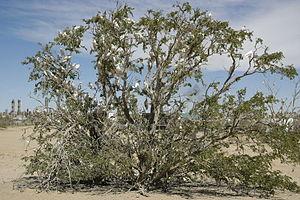
Le Cacatoès corella est une espèce d'oiseaux de la famille des Cacatuidae.